Boeing Model 6D

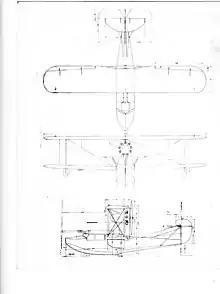
Boeing model B1D/6D drawing

A slightly heavier, more robustly built version, powered by a Pratt & Whitney R-1340 Wasp engine, was produced as the B-1E / Model 204 / Model 204A.